Symphony No. 5 (Nielsen)

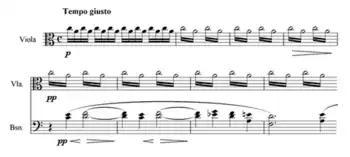
The opening of the "Tempo giusto" section of the first movement

The first movement begins with violas softly oscillating between the C and A notes; after four bars of the single, minimally-inflected line, a pair of bassoons enters with the initial theme. The beginning has been described by Nielsen scholar Robert Simpson as like being "in outer space"; the subsequent wave-like line "appears from nowhere, as if one were suddenly made aware of time as a dimension". The very first theme ends at b. 20 with a descending scale, followed by a fortissimo interruption from violas and a subsequent horn and flute dialogue. The prominent feature of instrumental pairing does not lead to any permanent thematic or textural stability, but contrarily grows into a persistent textural sparseness.